Robot locomotion

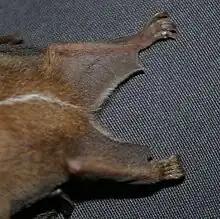
Image showing the location of the uropatagium

Pteromyini are able to boost their gliding ability due to the numerous physical attributes they possess.